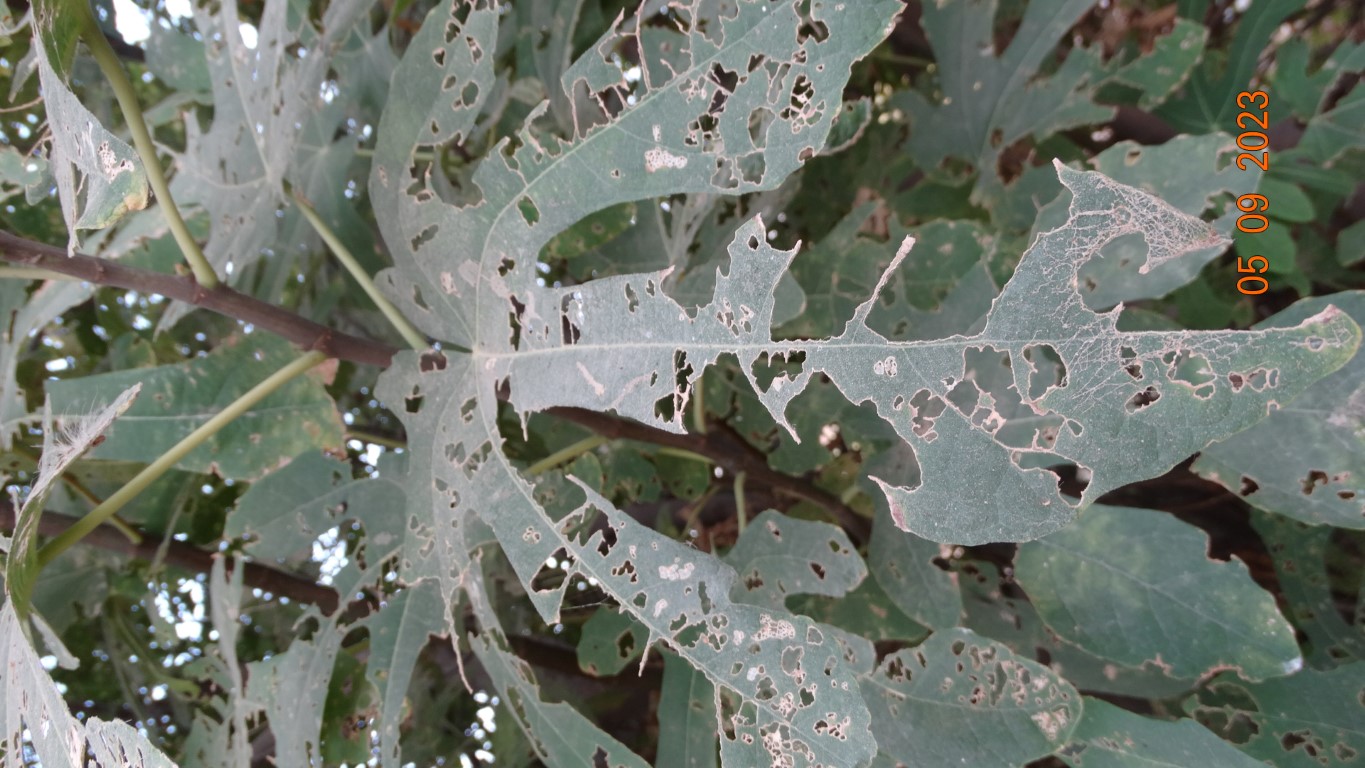
Label: infected